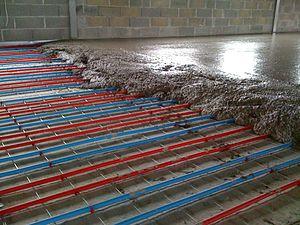
Mise en œuvre d'un plancher solaire
Un plancher chauffant est un système de chauffage des bâtiments par le sol. L'énergie de chauffage produit par une chaudière est généralement transmise au plancher via un réseau circulant sous le plancher. Ce réseau est principalement hydraulique ou électrique. Les systèmes récents de plancher hydraulique sont dits basse température, car l'eau circule dans les tuyaux à une température moyenne comprise entre 21 °C et 24 °C.
Un capteur solaire thermique est un dispositif conçu pour recueillir l'énergie solaire transmise par rayonnement et la transférer à un fluide caloporteur sous forme de chaleur. Cette énergie thermique peut ensuite être utilisée pour le chauffage de bâtiments, pour la production d'eau chaude sanitaire ou encore dans divers procédés industriels.
Un plancher solaire est un dispositif de transfert d'énergie thermique d'origine solaire pour chauffer des bâtiments à l'aide de canalisations noyés dans le plancher.